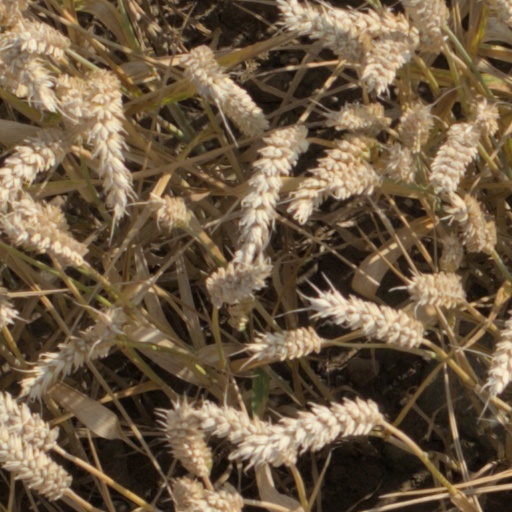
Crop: wheat